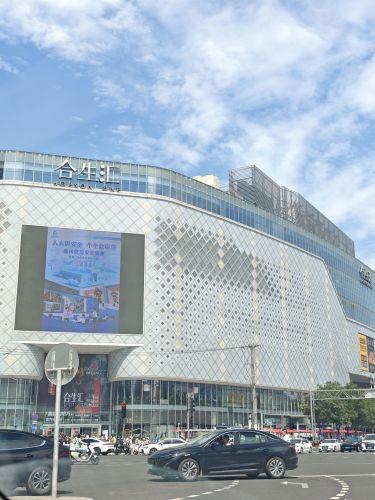
地标名称：北京朝阳合生汇
所在城市：北京市·朝阳区